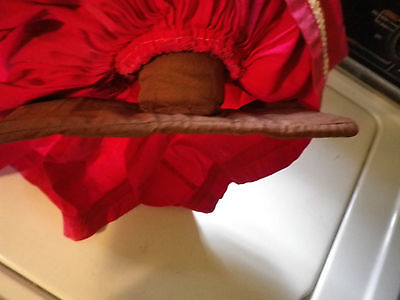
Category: toaster